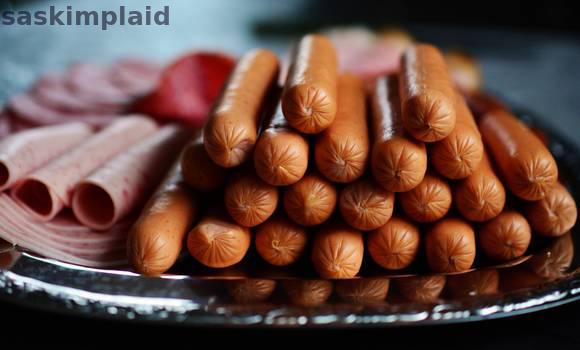
Label: Watermark